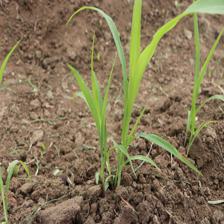
Label: Sorghum